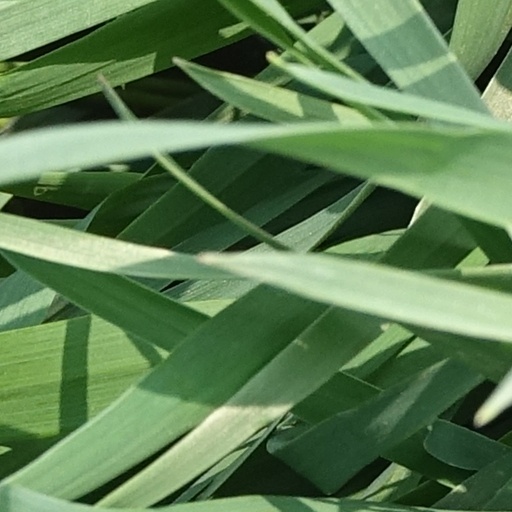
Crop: wheat